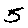
Label: 5